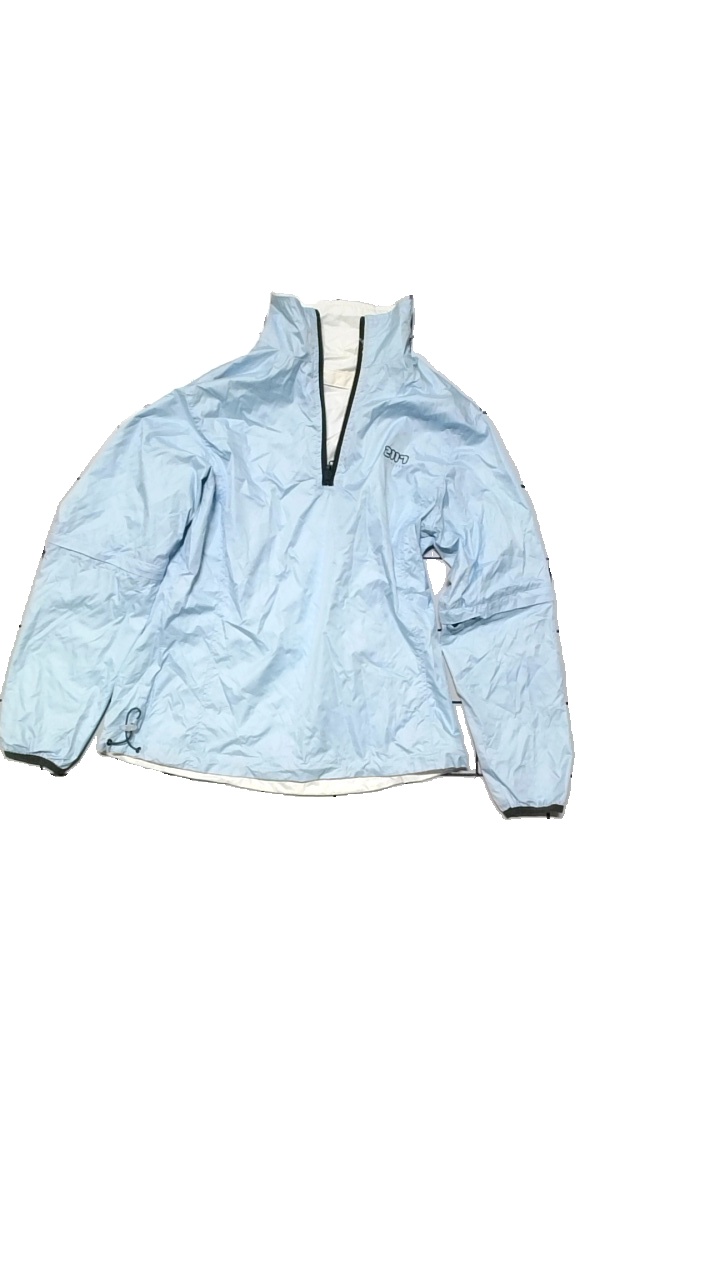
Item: Sweater (Ladies)
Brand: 2117 Of Sweden
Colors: Blue
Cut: Regular
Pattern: Logo print
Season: Summer
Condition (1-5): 4
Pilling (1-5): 4
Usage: Reuse
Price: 50-100